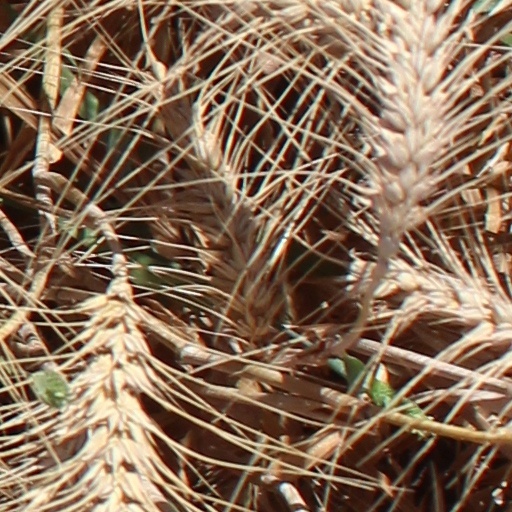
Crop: wheat